Akron Zips football

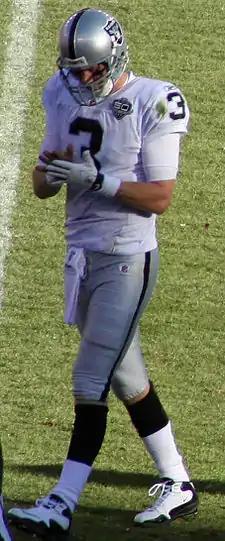
Charlie Frye, Akron's career total offense leader

Lee Owens, a former Ohio State assistant and highly successful Ohio high school head coach, was hired by the Zips as head football coach after Faust's firing. Owens had three winning seasons (most by any Akron coach during the major-college era), including a MAC East co-championship in 2000 (shared with Marshall), but his overall record was 40–61, which led to his firing by athletics director Mike Thomas after nine seasons. Jason Taylor (Pro Football Hall of Fame), Dwight Smith (consensus All-American, Super Bowl champion) and Charlie Frye (NFL QB) were among star players during Owens' tenure.